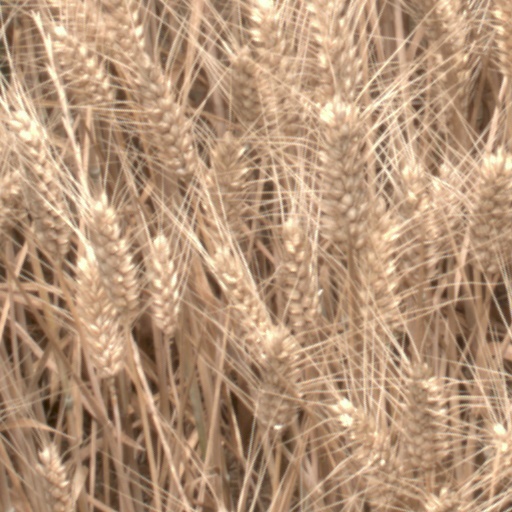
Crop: wheat